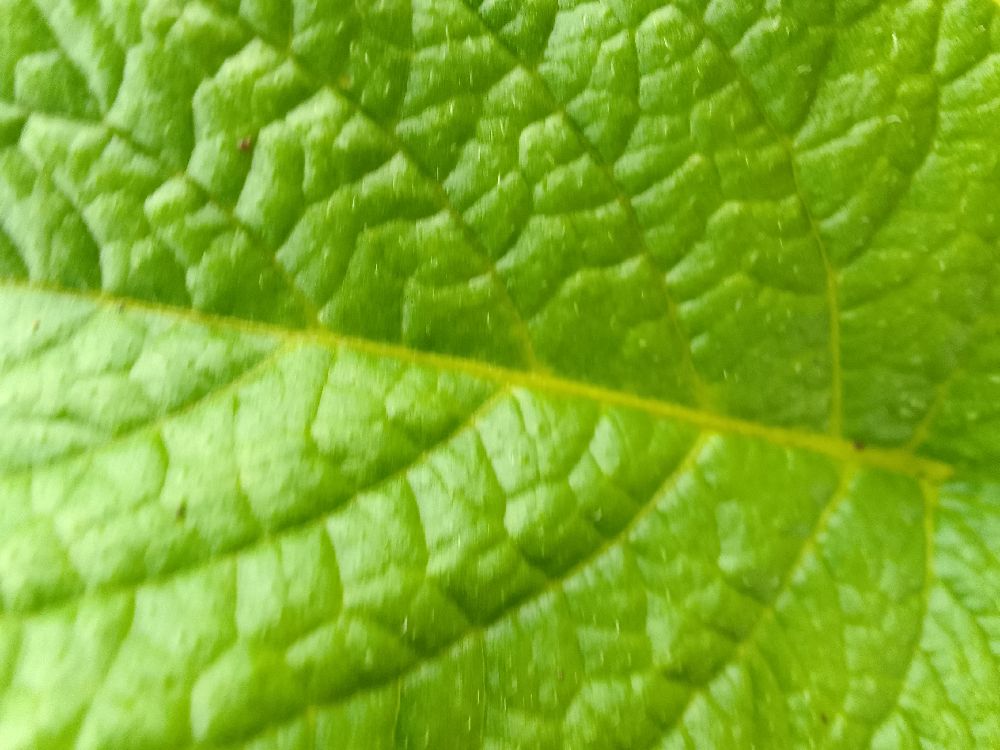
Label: Healthy